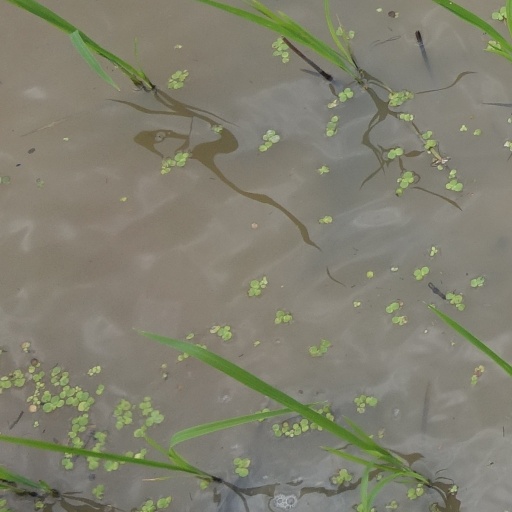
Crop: rice